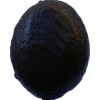
Label: black_avocado